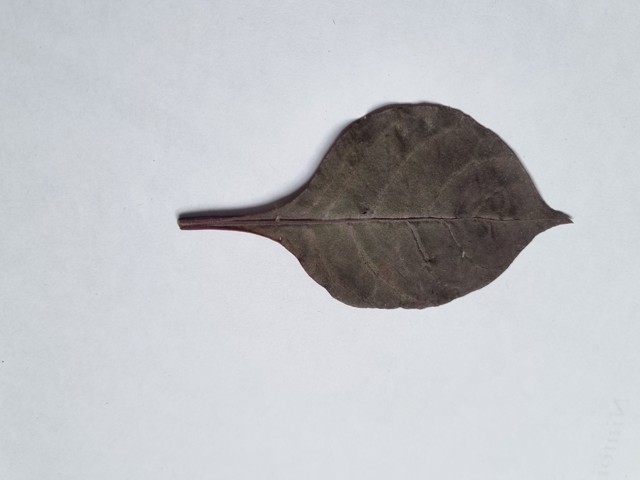
Plant: kalochitra